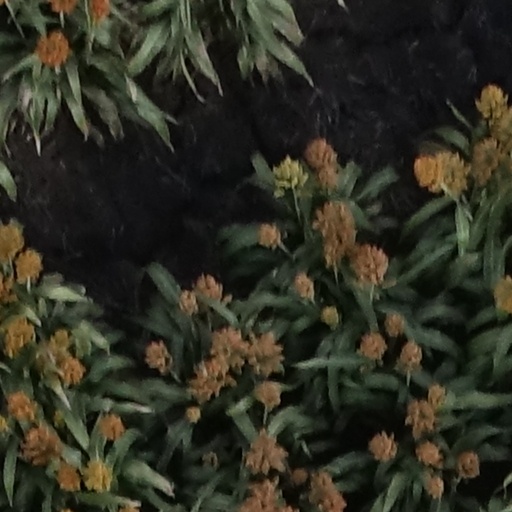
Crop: sorghum